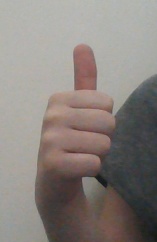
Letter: aleff